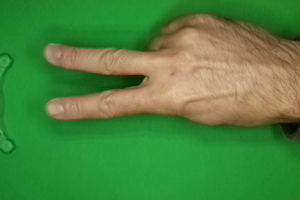
Label: scissors